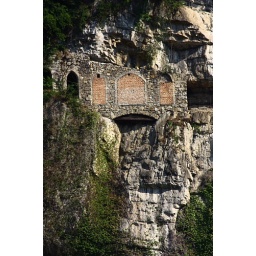
wall in rock 2